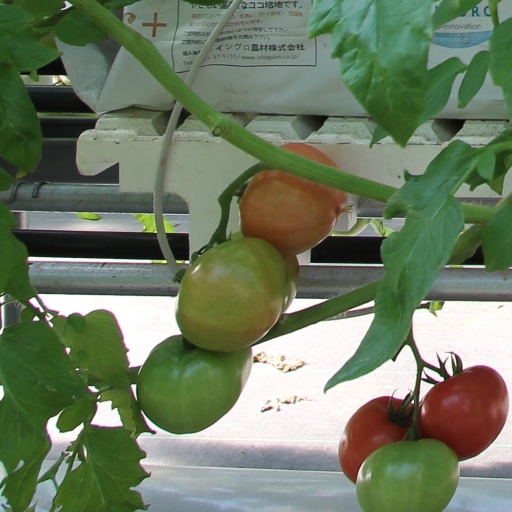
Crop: tomato